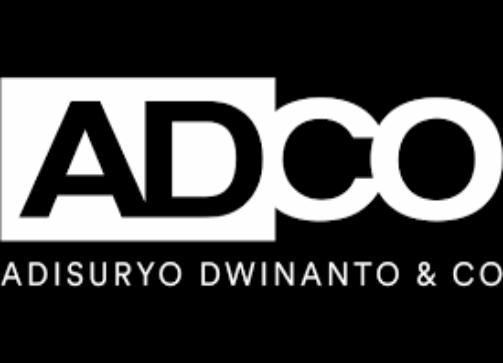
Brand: ADCO
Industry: Necessities